Omega SA

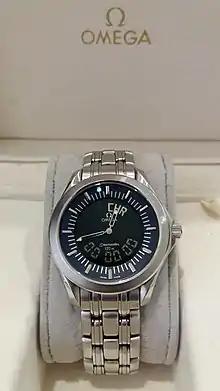
Seamaster 120M Analog-Digital "Multifunction" was introduced in 1998 and discontinued after few years, fitted with Omega, Cal. 1665.

Weakened by the severe monetary crisis and recession of 1975 to 1980, SSIH was bailed out by banks in 1981. During this period, Seiko expressed interest in acquiring Omega, but nothing came of the talks.